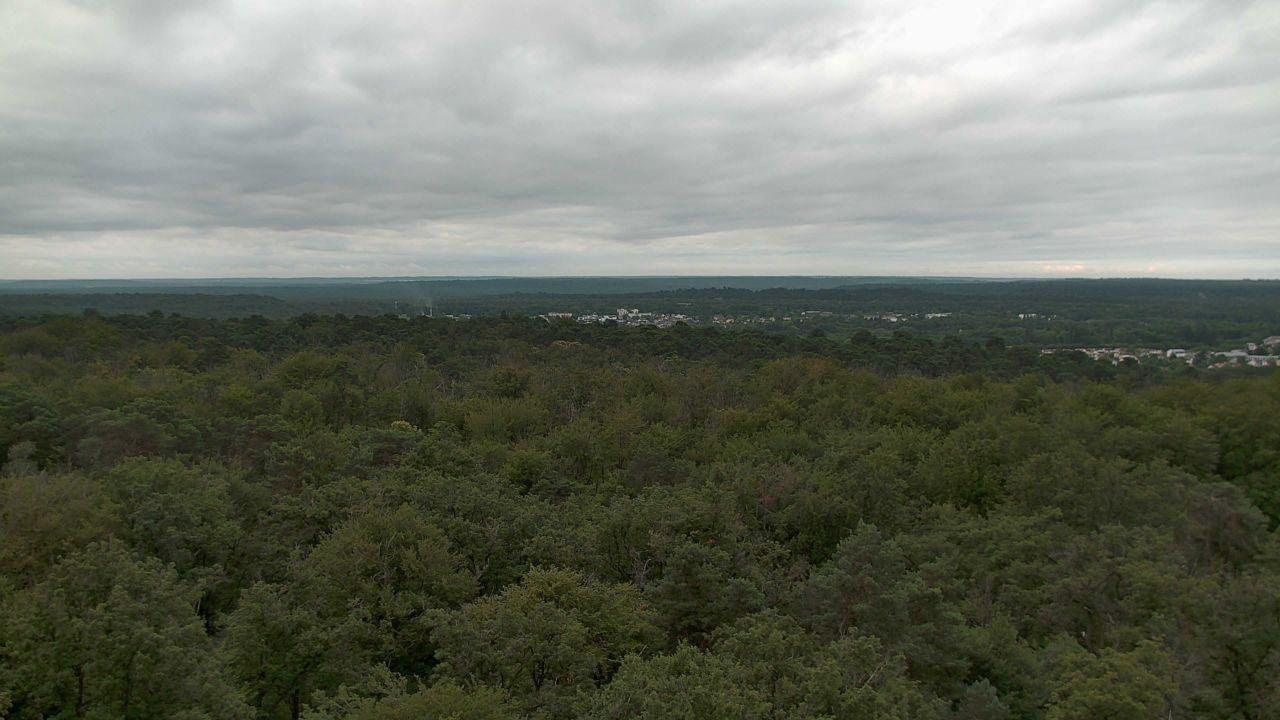
Fire: no
Smoke: yes